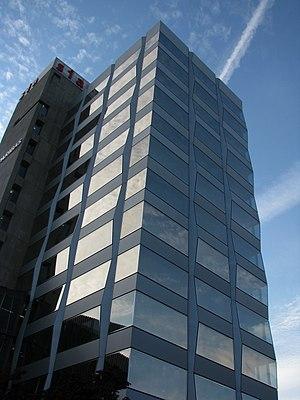
La Société suisse des ingénieurs et des architectes est l'association professionnelle des ingénieurs et architectes en Suisse.